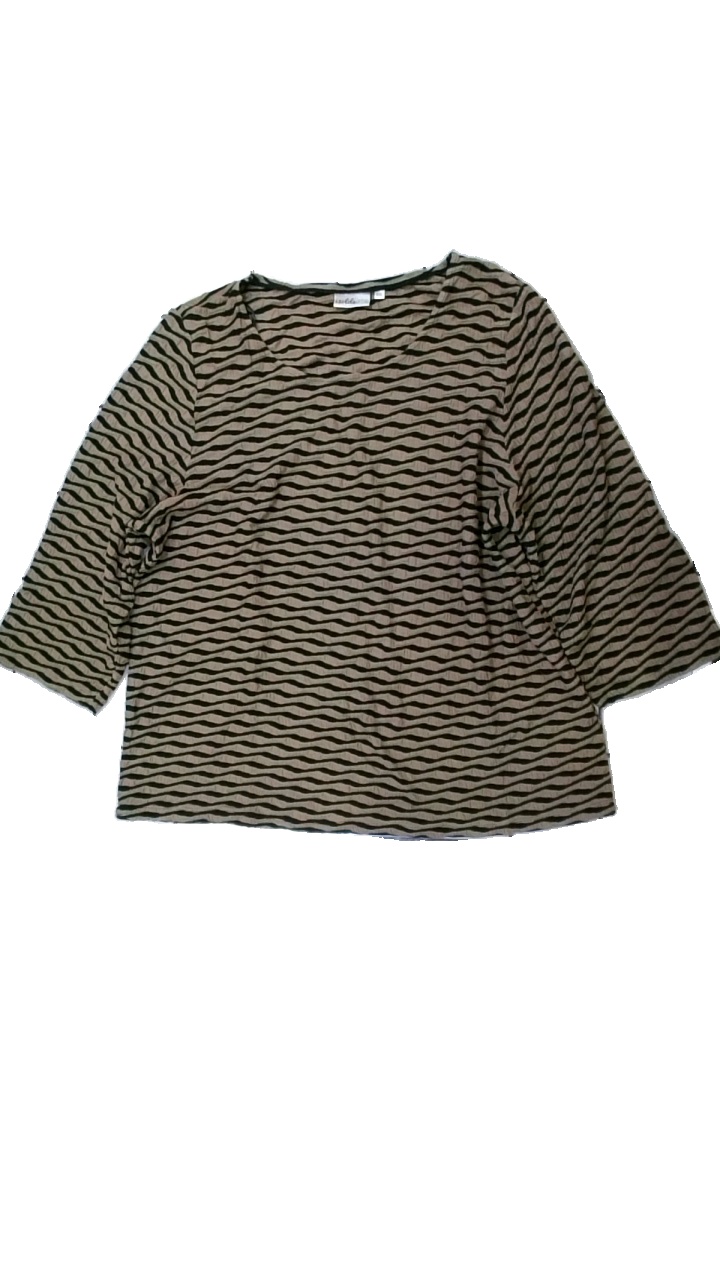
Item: Top (Ladies)
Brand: Isolde
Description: tröja med vågiga ränder
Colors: Black, Brown
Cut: Regular
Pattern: Striped
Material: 82% viscose 18% polyester
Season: All
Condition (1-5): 5
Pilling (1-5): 5
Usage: Reuse
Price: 50-100